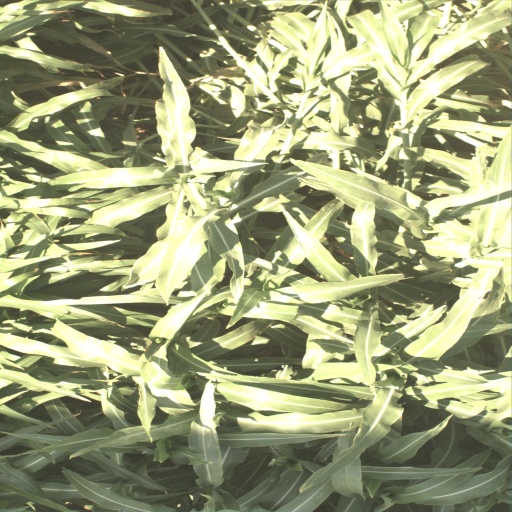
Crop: sorghum